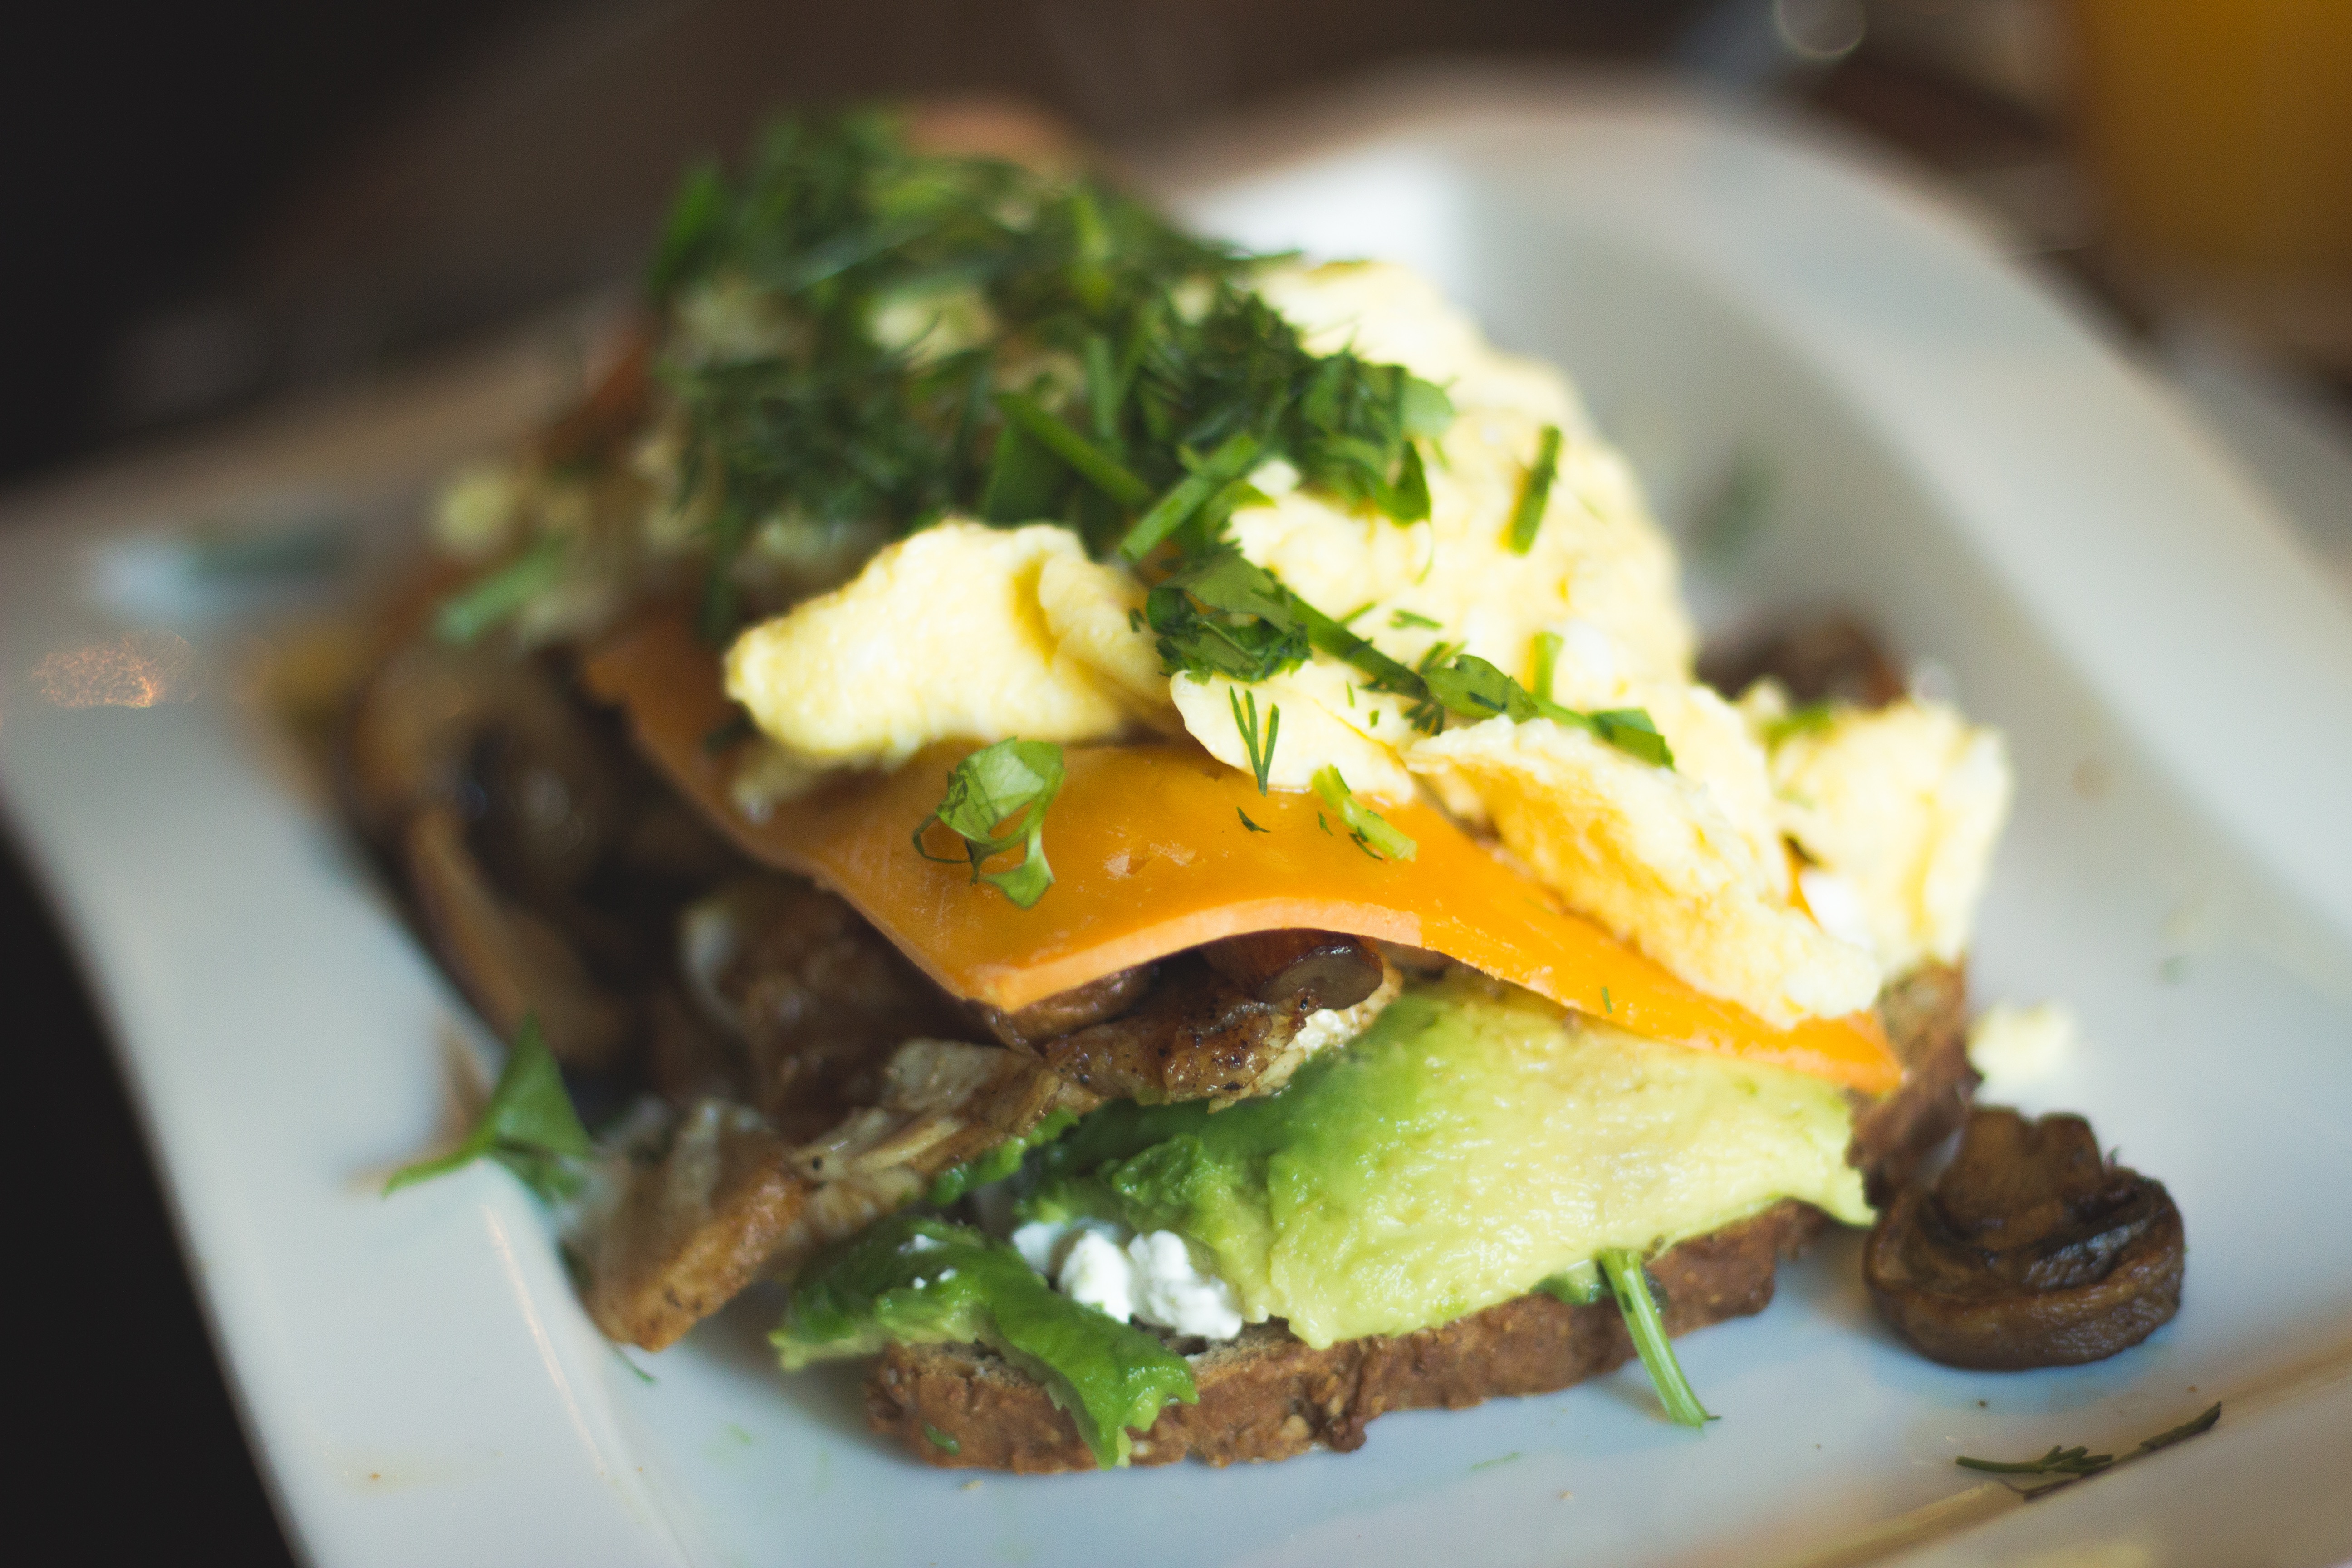
restaurant, dish, meal, food, produce, vegetable, breakfast, cuisine, brunch